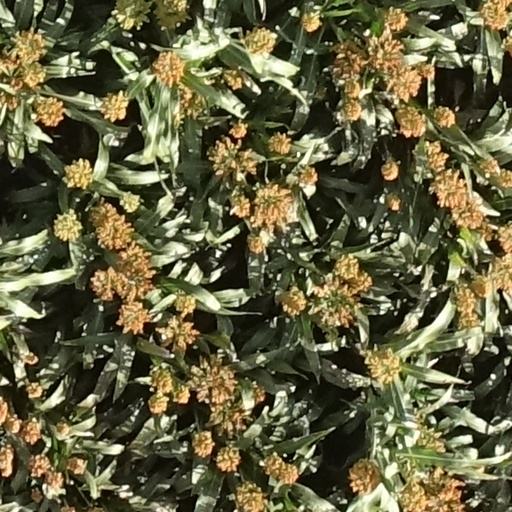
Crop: sorghum